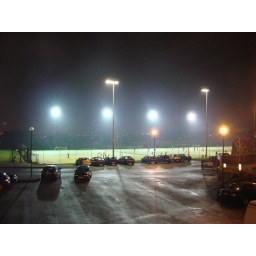
Taken from the flat above golden hill sports ground at night time.